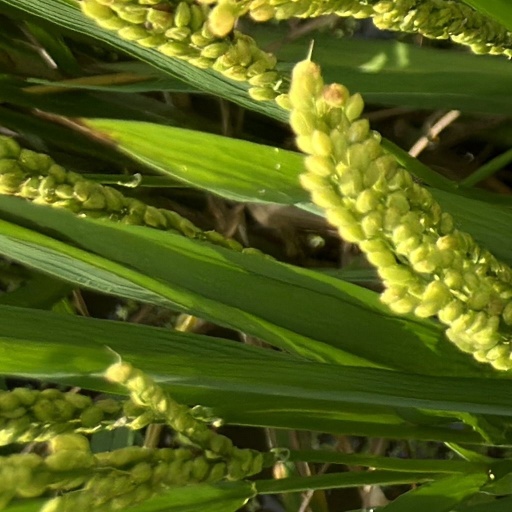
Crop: rice